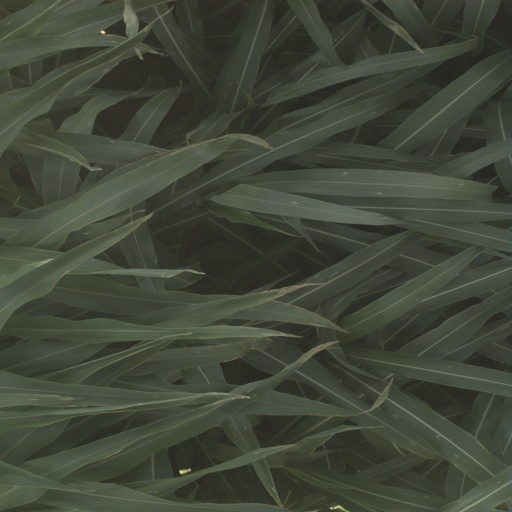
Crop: sorghum